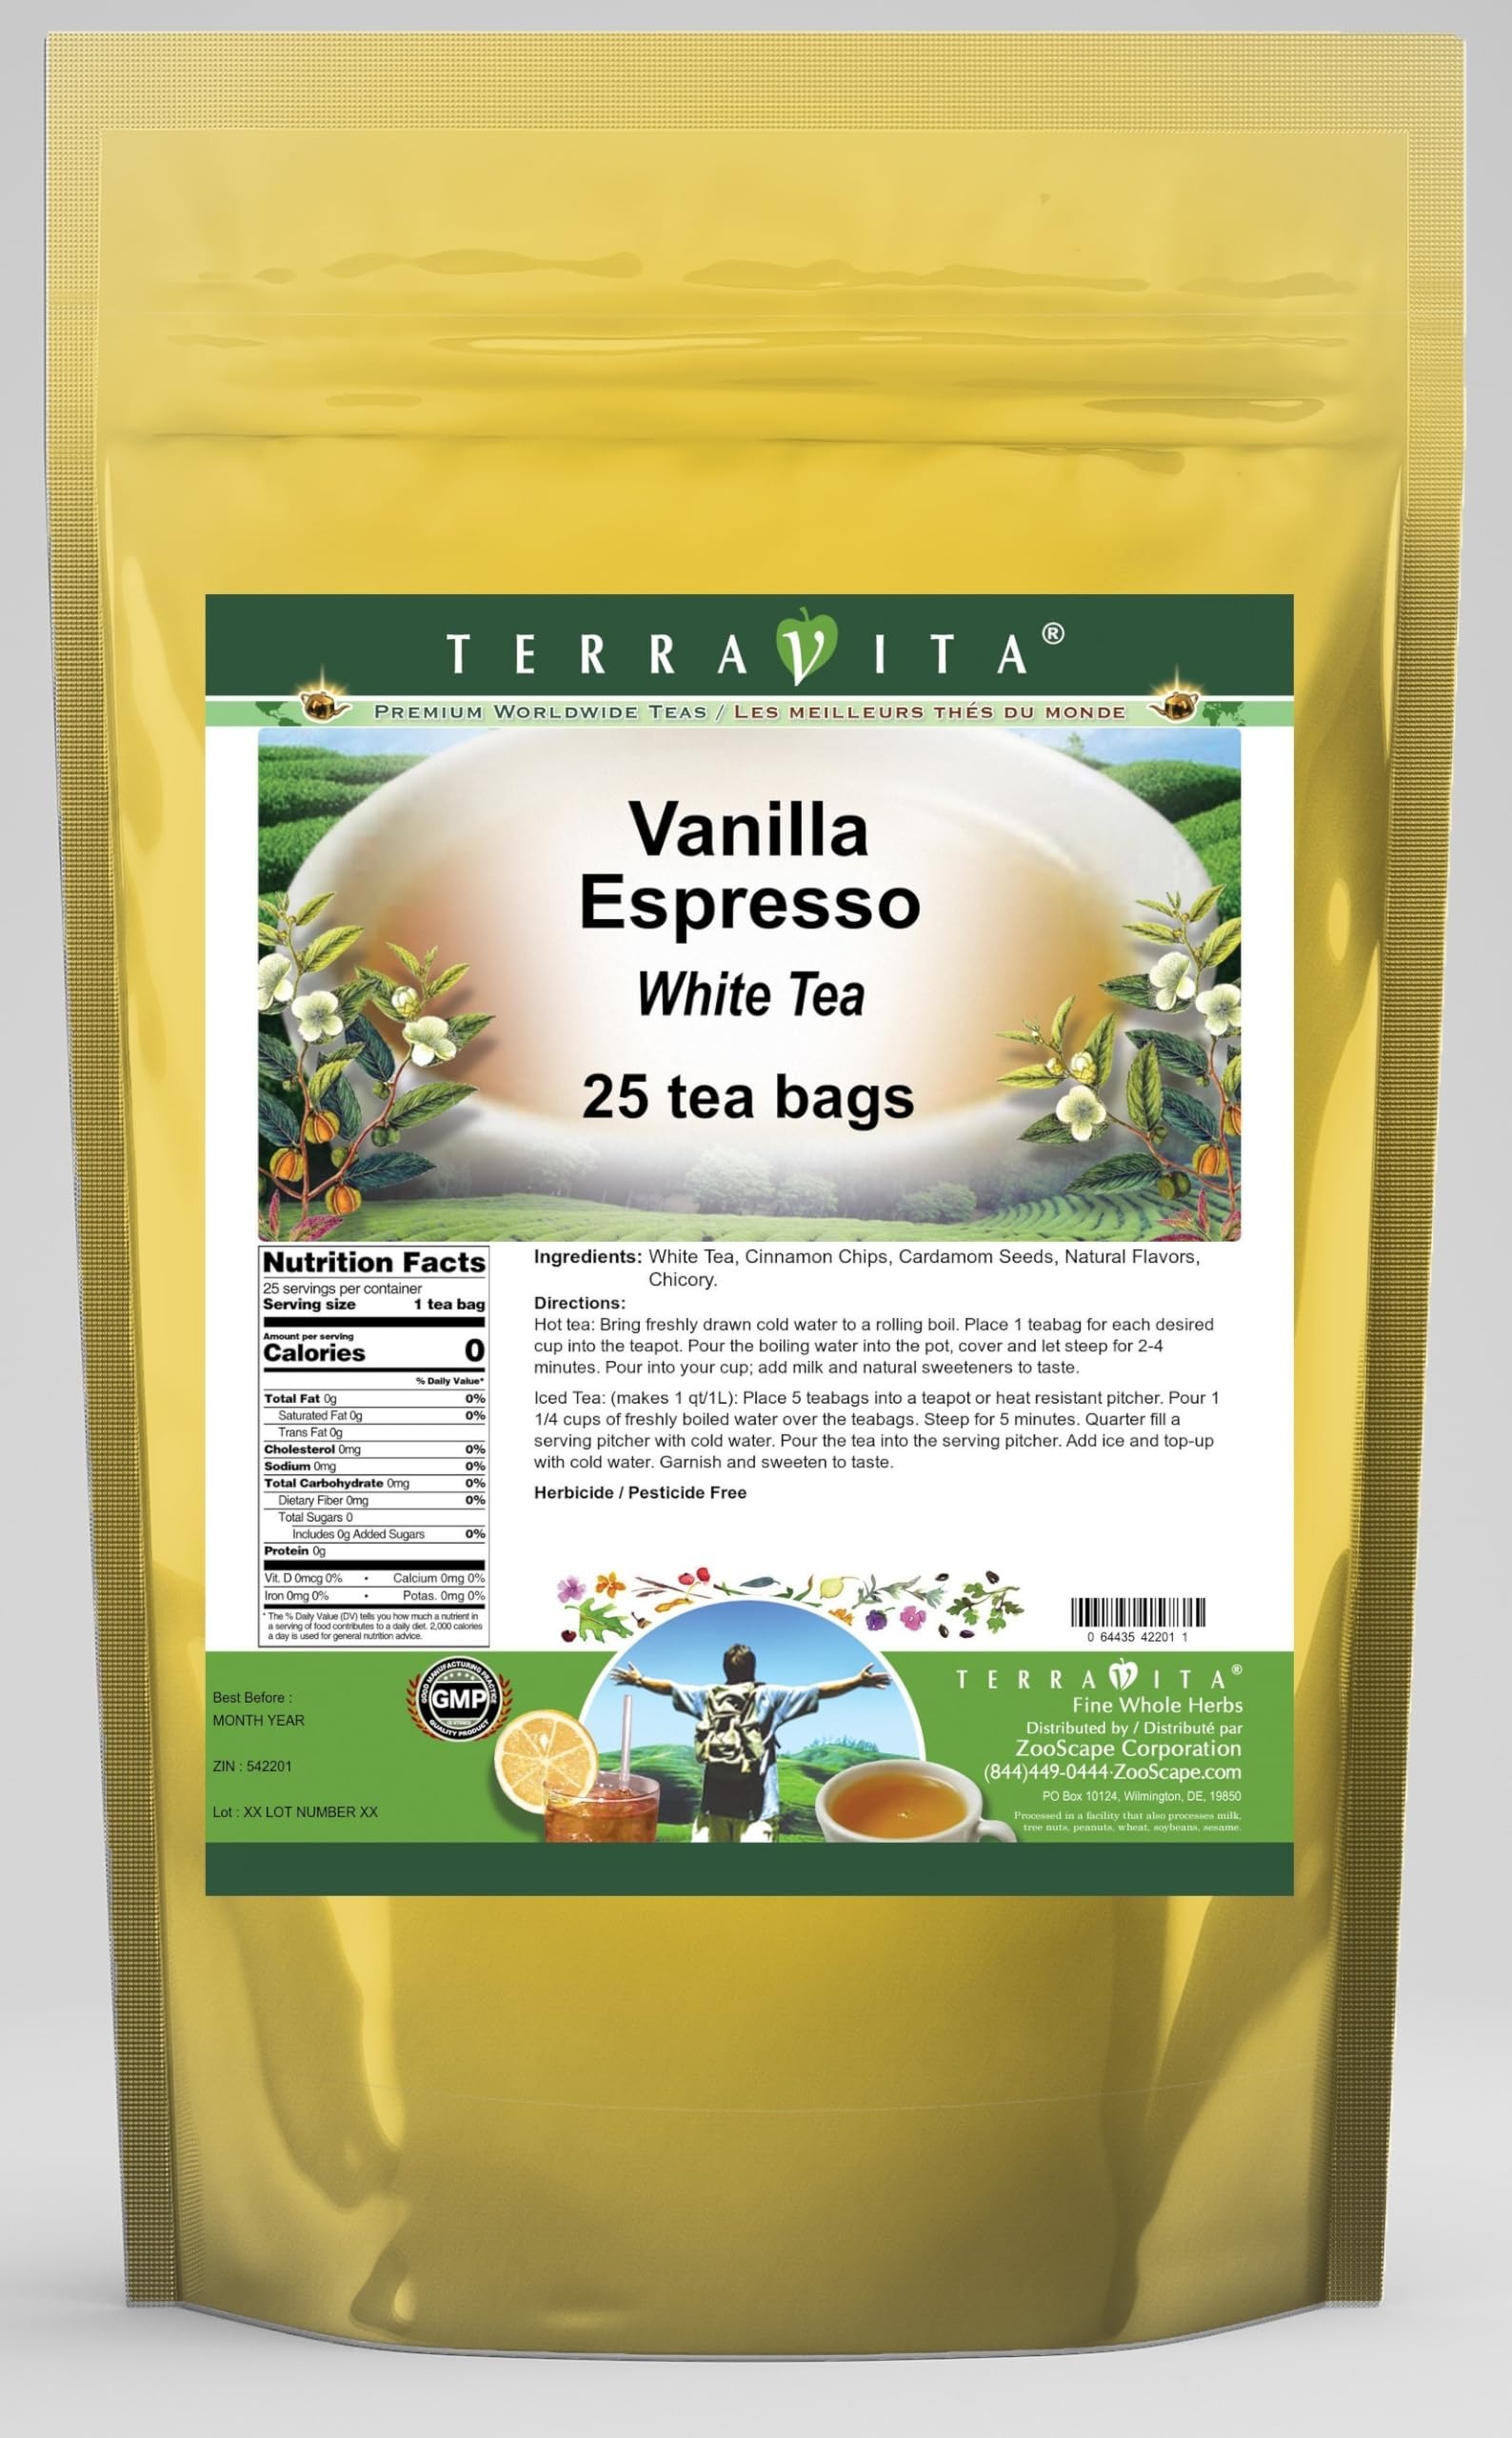
Item Name: Vanilla Espresso White Tea (25 tea bags, ZIN: 542201) - 3 Pack
Bullet Point 1: Our Vanilla Espresso White Tea is a mouth-watering flavored White tea with Chicory Root (Roasted), Cinnamon Chips and Cardamom Seeds that you can enjoy all year round! The aroma and Vanilla Espresso flavor is a delight! - Ingredients: White tea, Chicory Root (Roasted), Cinnamon Chips, Cardamom Seeds and Natural Vanilla Espresso Flavor.
Bullet Point 2: No fillers.
Bullet Point 3: Manufacturer: TerraVita
Bullet Point 4: Size: 25 tea bags
Bullet Point 5: White Tea Bags - Packed in a convenient upright pouch!
Product Description: Our Vanilla Espresso White Tea is a mouth-watering flavored White tea with Chicory Root (Roasted), Cinnamon Chips and Cardamom Seeds that you can enjoy all year round! The aroma and Vanilla Espresso flavor is a delight! - Ingredients: White tea, Chicory Root (Roasted), Cinnamon Chips, Cardamom Seeds and Natural Vanilla Espresso Flavor. - Hot tea brewing method: Bring freshly drawn cold water to a rolling boil. Place 1 teabag for each desired cup into the teapot. Pour the boiling water into the pot, cover and let steep for 2-4 minutes. Pour into your cup; add milk and natural sweeteners to taste. - Iced tea brewing method: (to make 1 liter/quart): Place 5 teabags into a teapot or heat resistant pitcher. Pour 1 1/4 cups of freshly boiled water over the teabags. Steep for 5 minutes. Quarter fill a serving pitcher with cold water. Pour the tea into the serving pitcher. Add ice and top-up with cold water. Garnish and sweeten to taste. - TerraVita is an exclusive line of premium-quality, natural source products that use only the finest, purest and most potent ingredients found around the world. TerraVita is hallmarked by the highest possible standards of purity, potency, stability and freshness. All of our products are prepared with the highest elements of quality control, from raw materials through the entire manufacturing process, up to and including the moment that the bottles or bags are sealed for freshness and shipped out to you. Our highest possible standards are certified by independent laboratories and backed by our personal guarantee. - TerraVita exists to meet and ensure your family's health and wellness without the harmful effects of chemicals and health products. We strive to make all of our products affordable and reliable and are constantly searching the market
Value: 75.0
Unit: Count

Price: 72.8